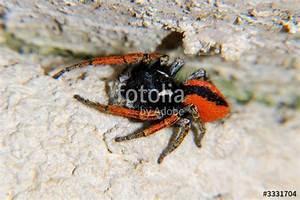
spider